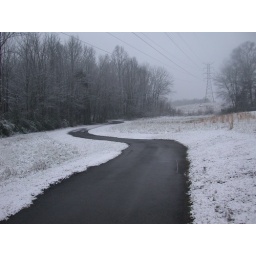
The bike path by our house